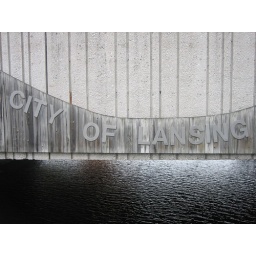
on the bridge going over the ________ river